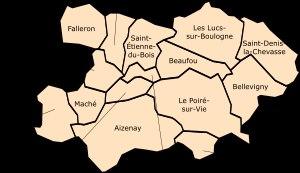
La communauté de communes de Vie-et-Boulogne, appelée couramment « Vie-et-Boulogne », est une intercommunalité à fiscalité propre française située dans le département de la Vendée et la région des Pays de la Loire.